John Wesley (artist)

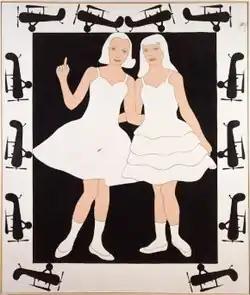
John Wesley, "The Aviator's Daughters", Duco and oil on canvas, 57" x 48", 1963.

Wesley's visual fixations and style registered their strange, idiosyncratic qualities as early as 1963. He placed cartoonish, expressively posed group and individual portraits and historical figures in vacant spaces, framed by symmetrical, Art Nouveau-like borders of flowers, birds or—in "The Aviator's Daughters" (1963)—silhouetted World War I biplanes, creating a counterpoint of masculine and feminine. In the middle of the decade, this imagery gave way to unsettling erotic paintings of nude and semi-clothed figures (often seemingly oblivious women) and personified animals—frogs, camels, bears, apes, birds, squirrels—some arranged in repetitive frieze-like formations with flat-painted borders. Among these works were: "Dream of Frogs" (1965), featuring a languorous nude female reclining above three laughing pink frogs; "Camel" (1966), a horse-headed man and double-humped camel aggressively coupled; and "Gluttony" (1969), which depicted five shapely legs protruding from the bill of a Donald Duck-like character.